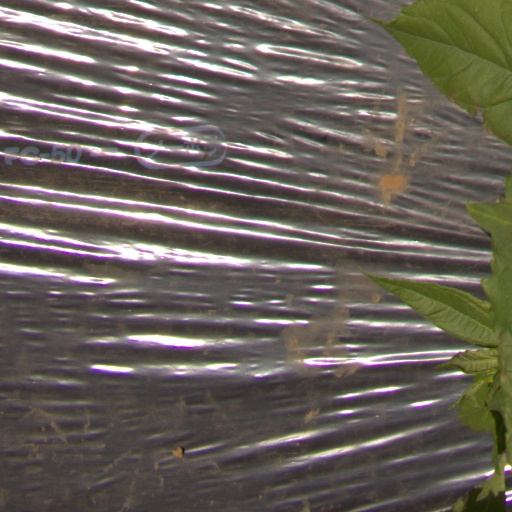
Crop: Jerusalem artichoke